Annandale Range Lights

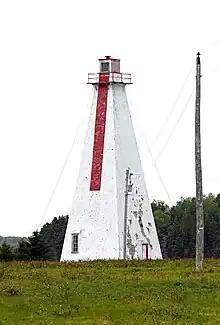
Annandale Rear Range

The Annandale Range Lights are a set of range lights on the east coast of Prince Edward Island, Canada. The range was established in 1898 but is now inactive. The original front range light was relocated in 1990, and was replaced by a new building of a similar design that now operates as a sector light. The lights are white pyramid-shaped structures of different heights, each with a red vertical stripe.